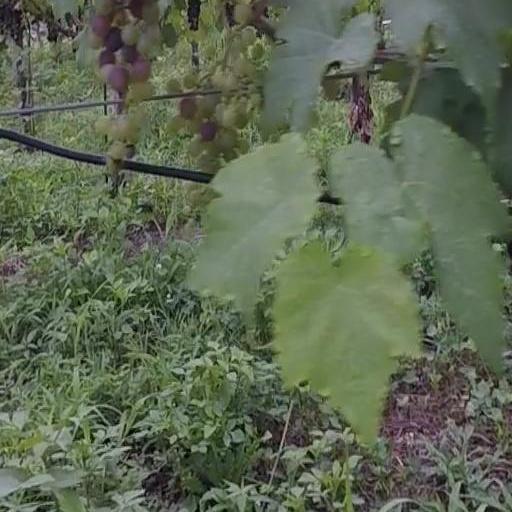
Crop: grape